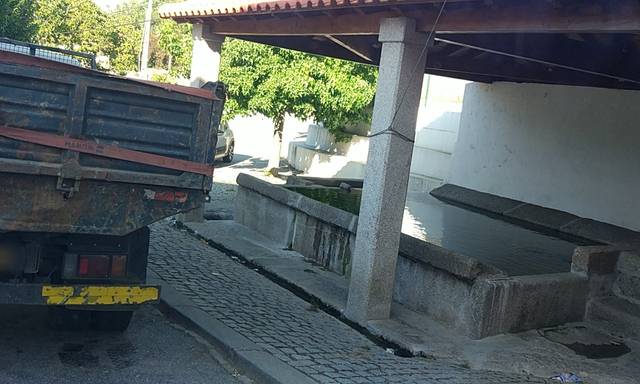
Region: Portugal
Coordinates: 41.249, -7.597